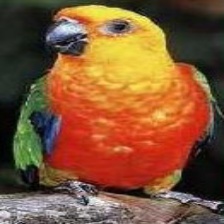
Species: JANDAYA PARAKEET
Scientific name: ARATINGA JANDAYA